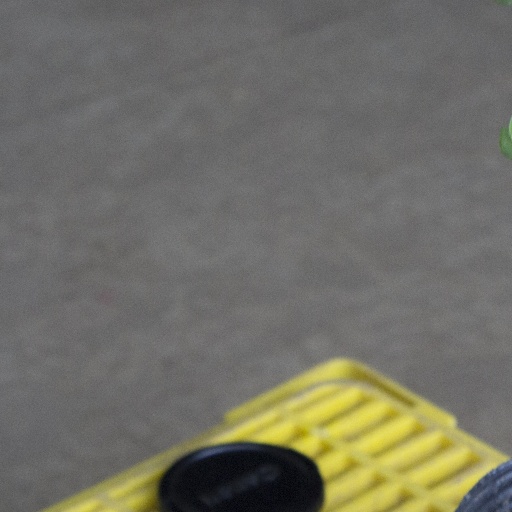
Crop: soybean